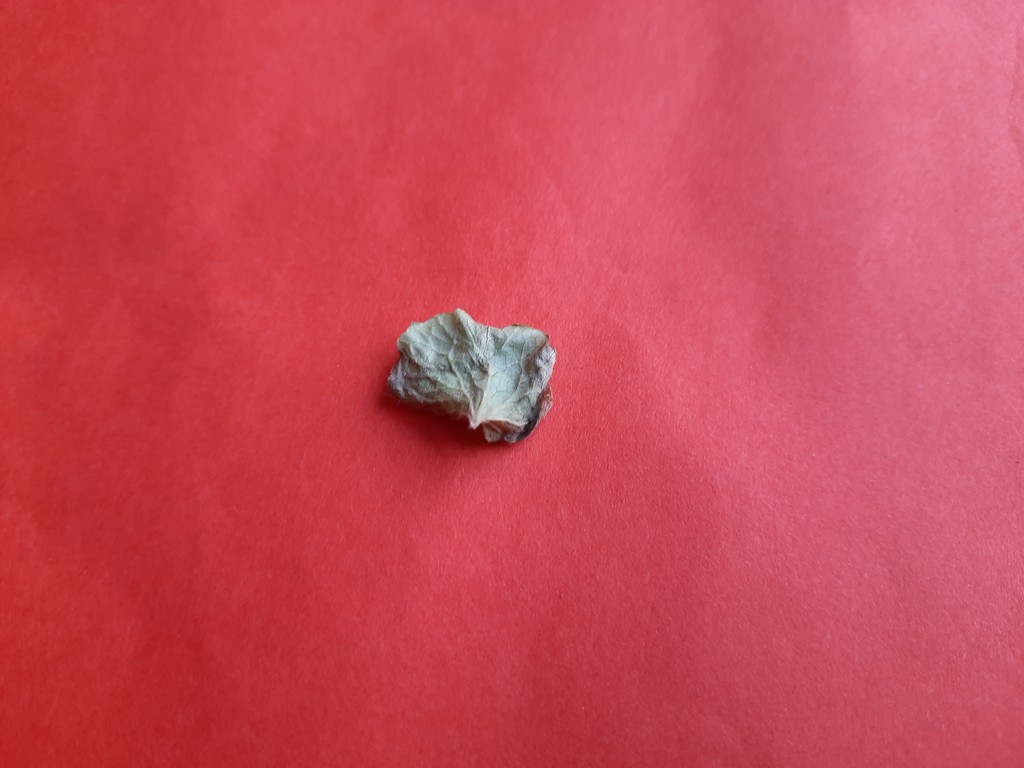
Label: Dried